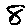
Label: 8